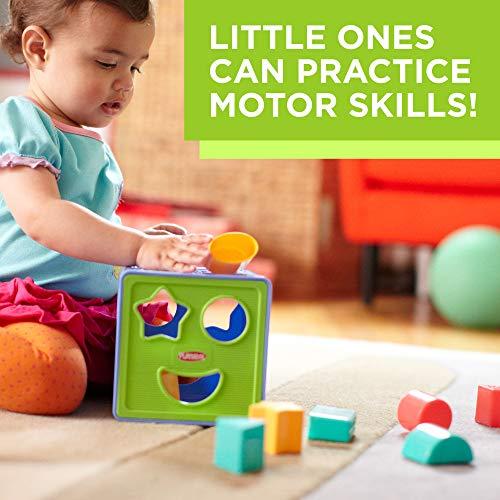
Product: Playskool Form Fitter, Shape Sorter, Ages 18 Months & Up (Amazon Exclusive)
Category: Toys & Games | Baby & Toddler Toys
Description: Matching fun for ages 18 months and up: each side of the form Fitter has a texture to match its corresponding shapes, which gives babies and toddlers a tactile Cue to shape-matching success.
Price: $8.20
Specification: ProductDimensions:5.6x5.7x7.5inches|ItemWeight:8.2ounces|ShippingWeight:12.8ounces(Viewshippingratesandpolicies)|DomesticShipping:ItemcanbeshippedwithinU.S.|InternationalShipping:ThisitemcanbeshippedtoselectcountriesoutsideoftheU.S.LearnMore|ASIN:B007UHV1B8|Itemmodelnumber:00322|Manufacturerrecommendedage:1-11months